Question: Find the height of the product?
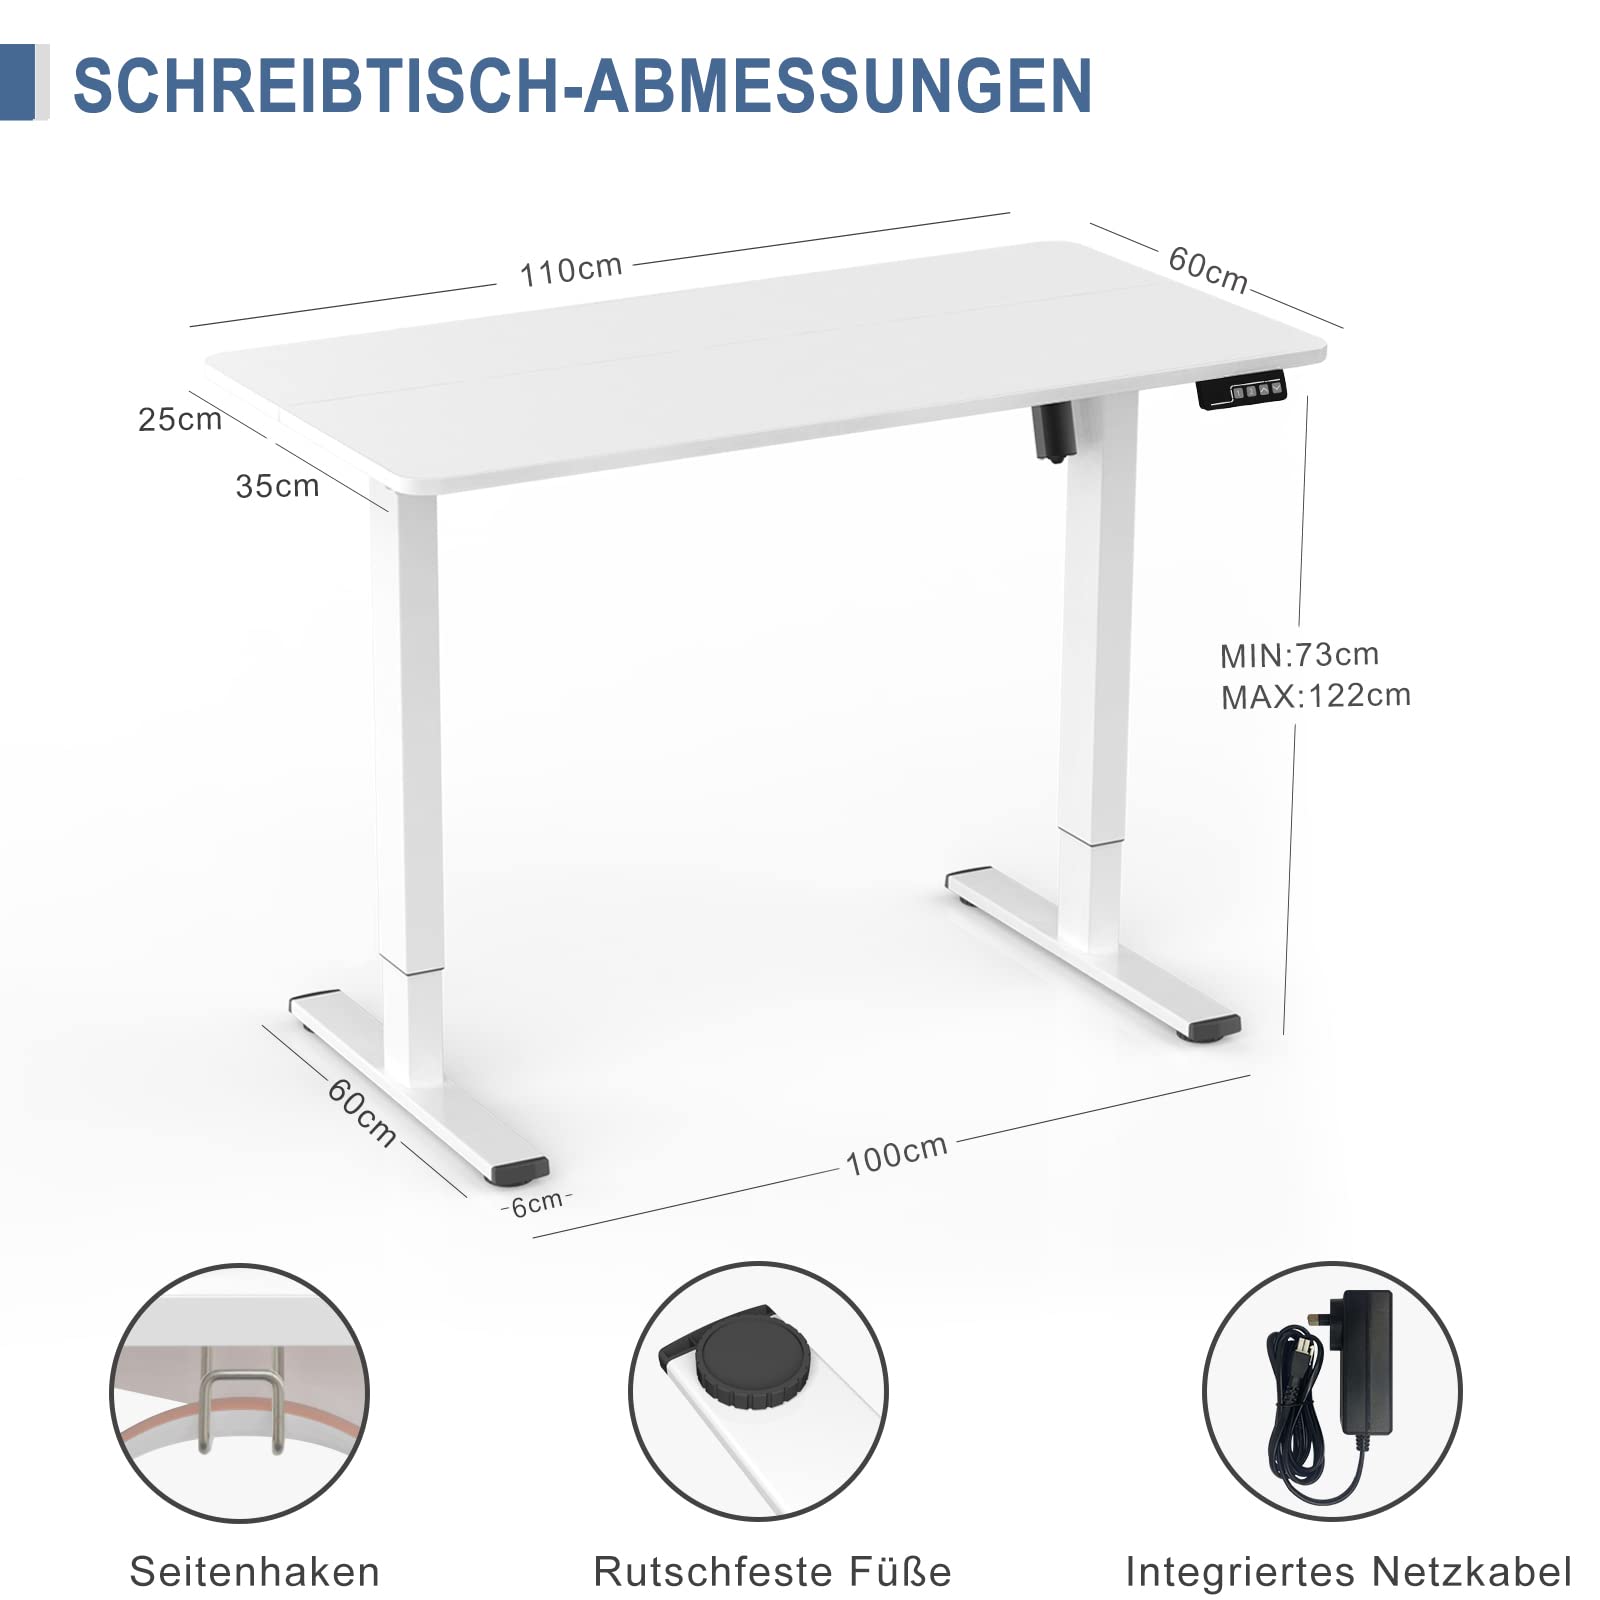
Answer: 73.0 centimetre